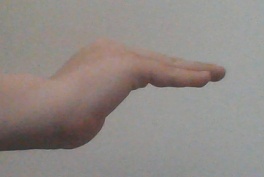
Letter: haa